Mario Szegedy

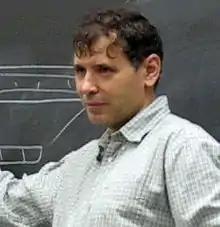

Mario Szegedy (born October 23, 1960) is a Hungarian-American computer scientist, professor of computer science at Rutgers University. He received his Ph.D. in computer science in 1989 from the University of Chicago after completing his dissertation titled "Algebraic Methods in Lower Bounds for Computational Models". He held a Lady Davis Postdoctoral Fellowship at the Hebrew University of Jerusalem (1989–90), a postdoc at the University of Chicago, 1991–92, and a postdoc at Bell Laboratories (1992).